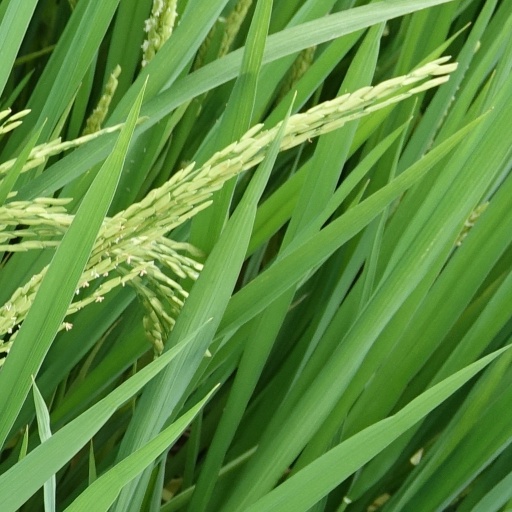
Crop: rice